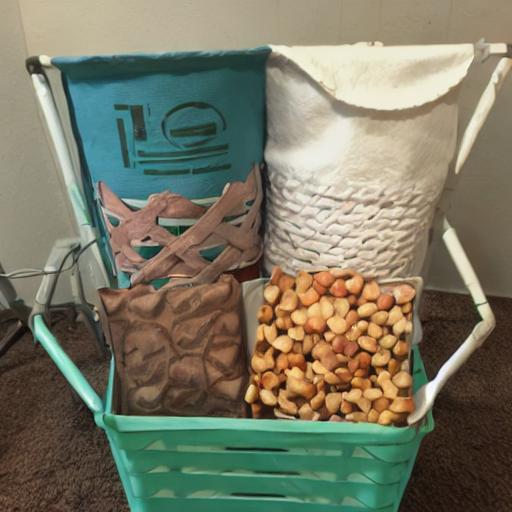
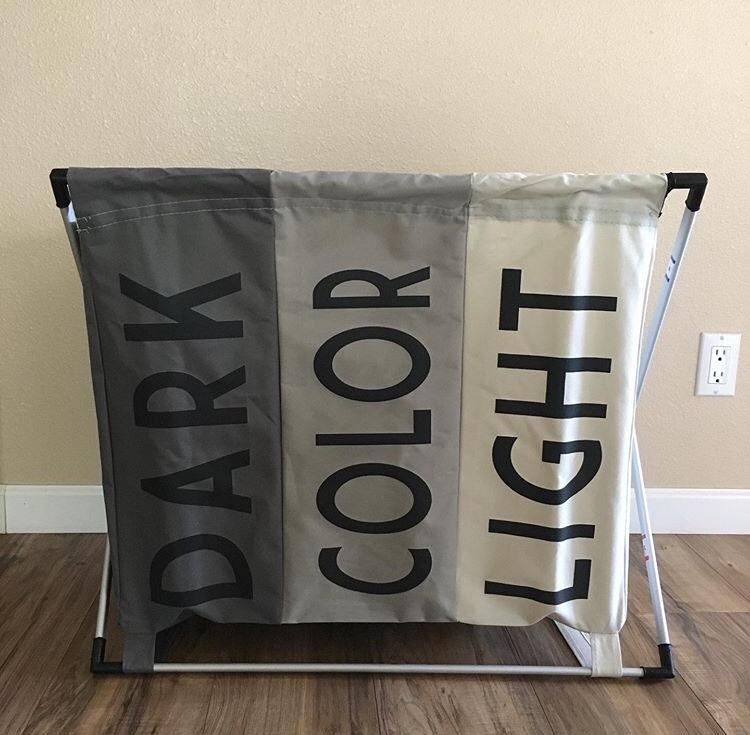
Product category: items_hamper
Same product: no